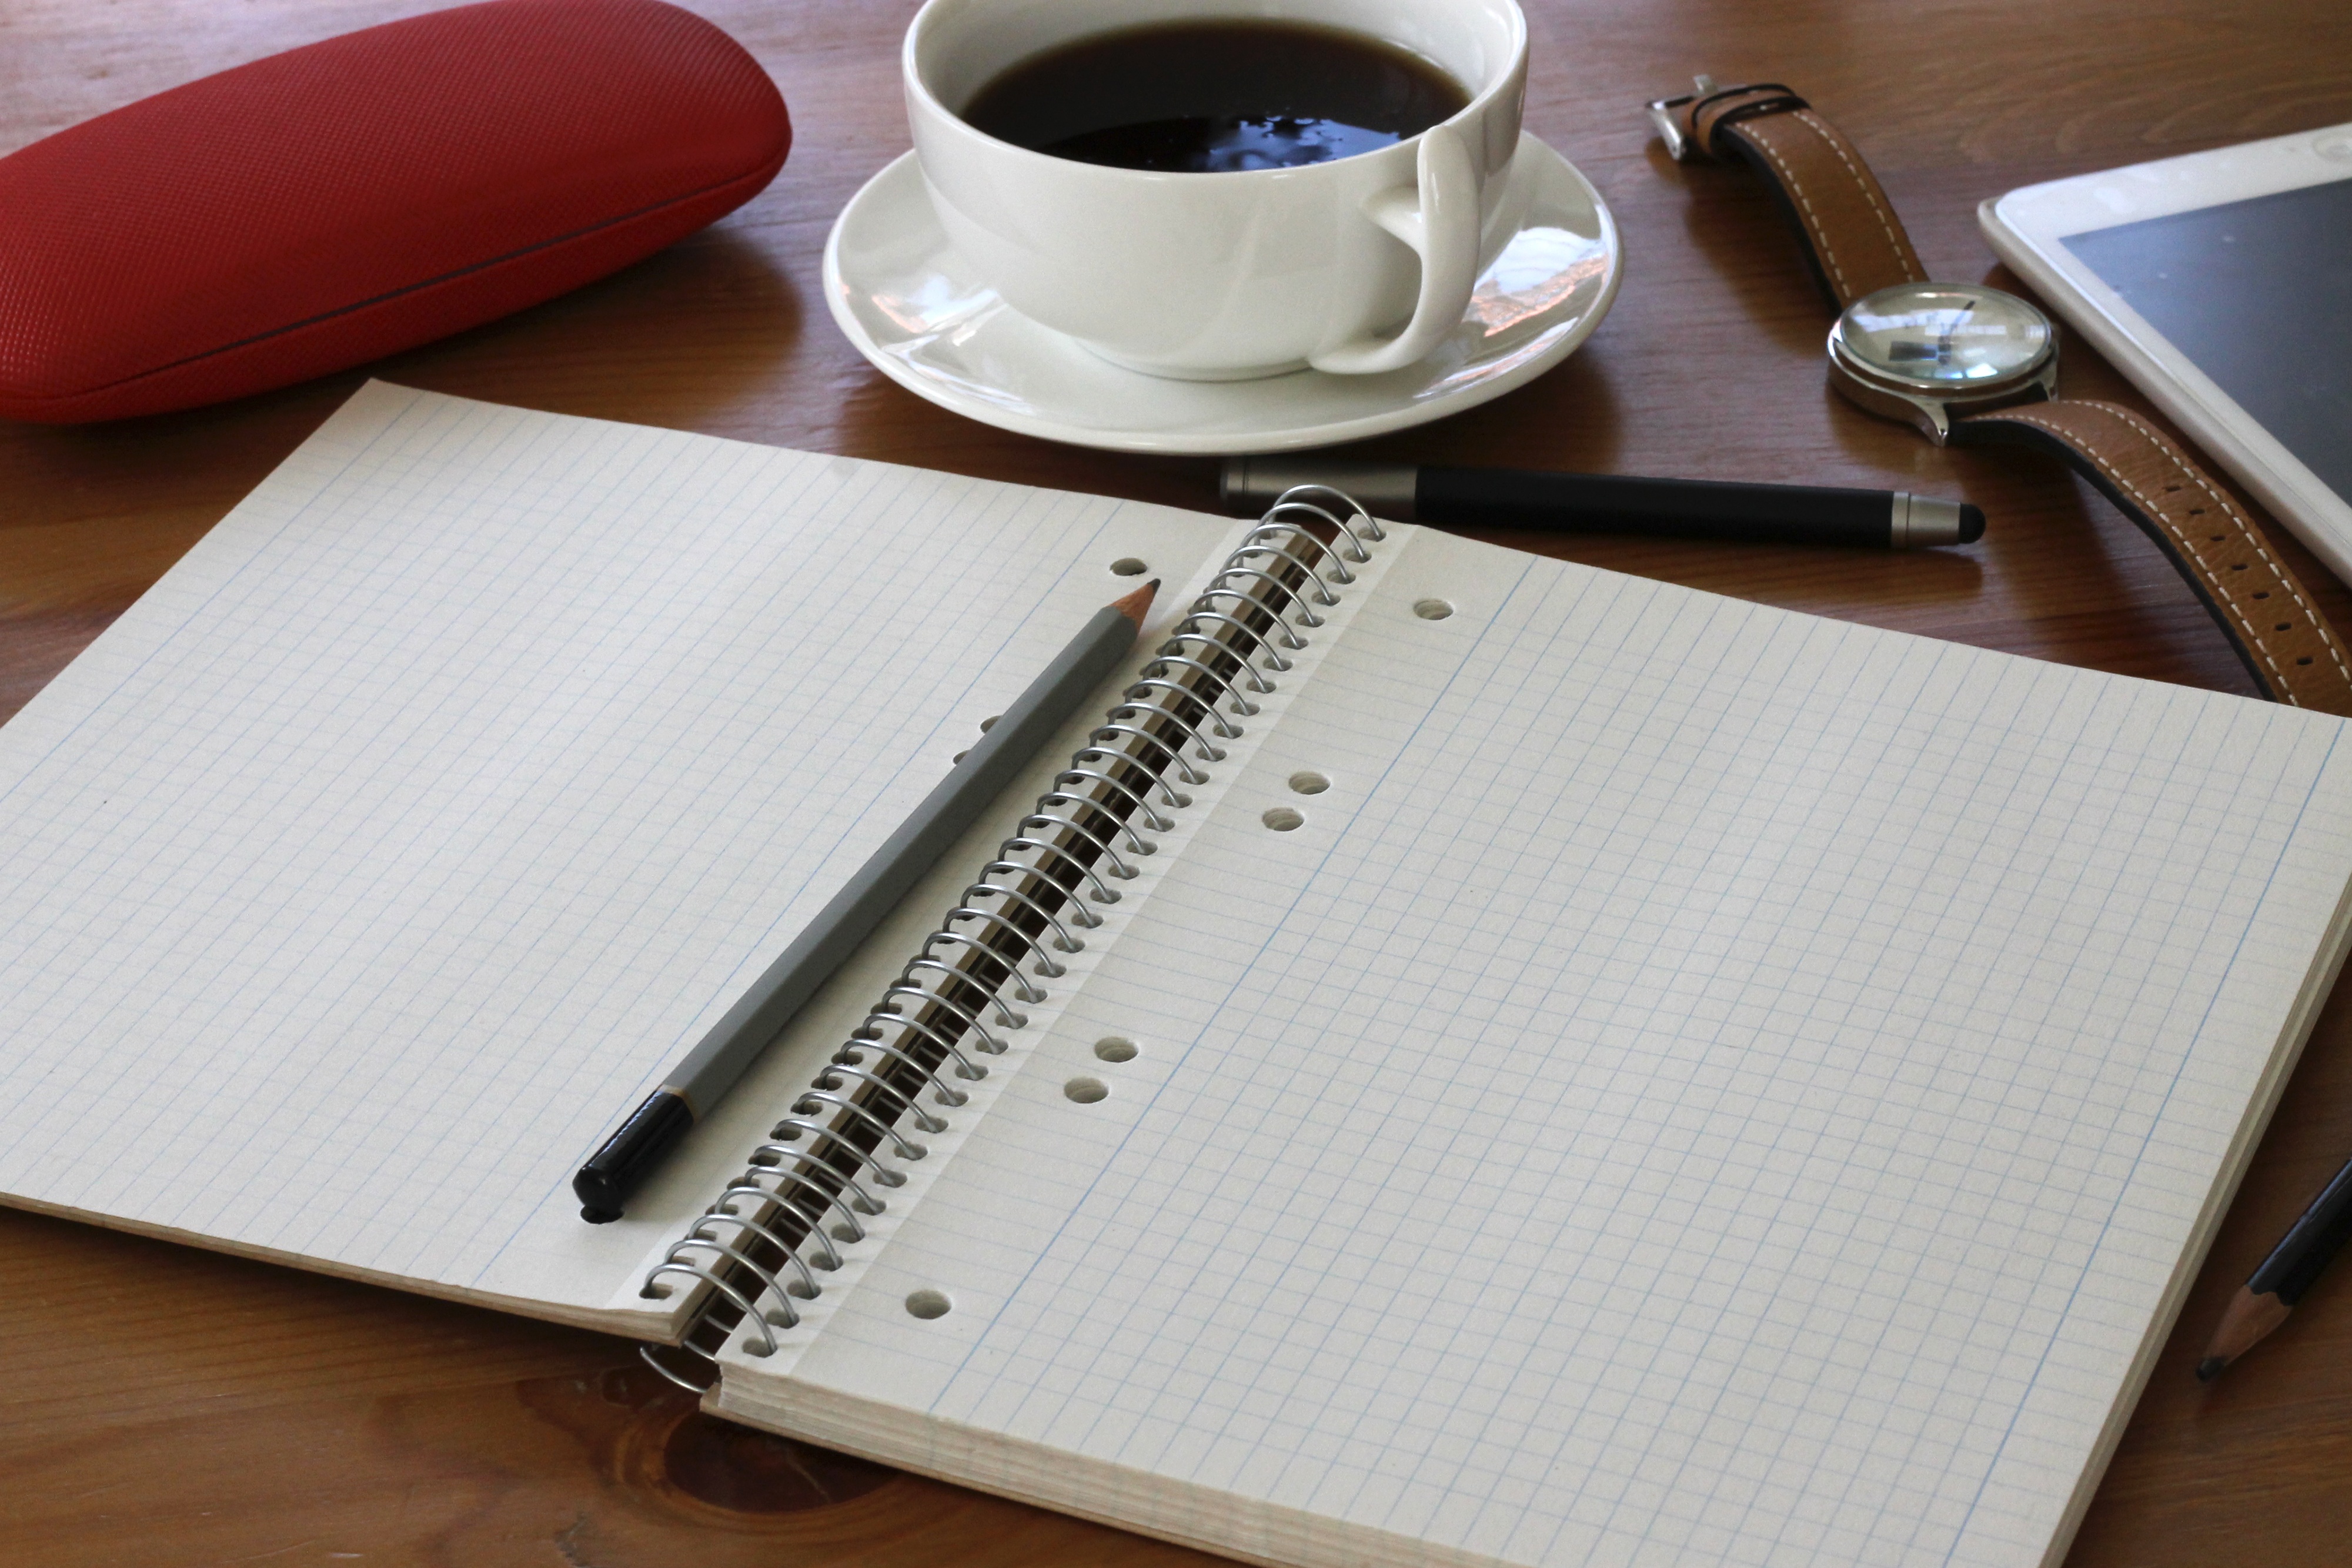
writing, pencil, coffee, pen, note, design, document